Ni Zan

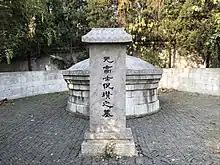
Tomb of Ni Zan

Ni Zan was born into a wealthy family in Wuxi. His courtesy name was Yuan Zhen (元鎮), and his art names were Yun Lin Zi (雲林子), Huan Xia Sheng (幻霞生), and Jing Man Min (荊蠻民). He was born after the death of the Kublai Khan, the Mongol ruler who defeated the Song and established dominance over all the areas that had traditionally been considered China. The Yuan rulers did not trust many of the Confucian scholars and instead preferred to appoint Mongolians and Muslims to administrative positions. Ni Zan was born into an elite family who could afford the cost of a rigorous Confucian education for him in spite of the unavailability of high-paying governmental jobs that traditionally were the reward for such an education. He was one of a number of wealthy scholars and poets who were part of a movement that radically altered traditional conceptions of Chinese painting. Their paintings depicted representations of natural settings that were highly localized, portraying personally valued vistas that reflected their individual feelings.